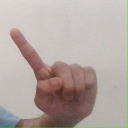
अक्षर: ए